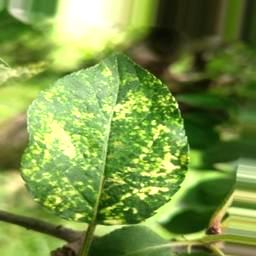
Label: Apple_Mosaic